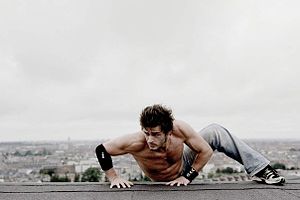
Ilir Hasani
Ilir Hasani startede parkour i Danmark med Team JiYo
Ilir Hasani er direktør for performancevirksomheden Team JiYo. Ilir er desuden professionel parkourudøver, stuntman og reklamemodel og har medvirket i adskillige reklamer, tv-programmer, musikvideoer etc.